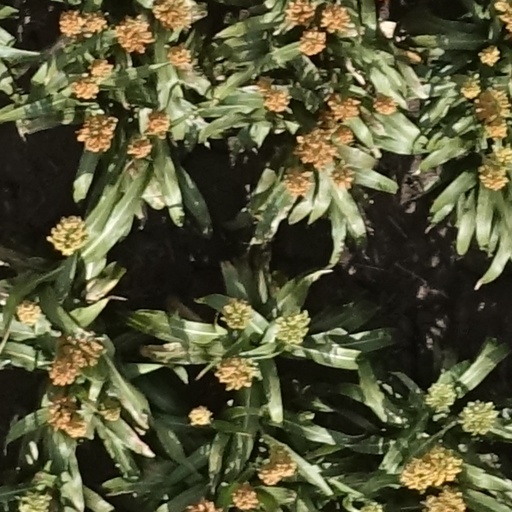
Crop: sorghum